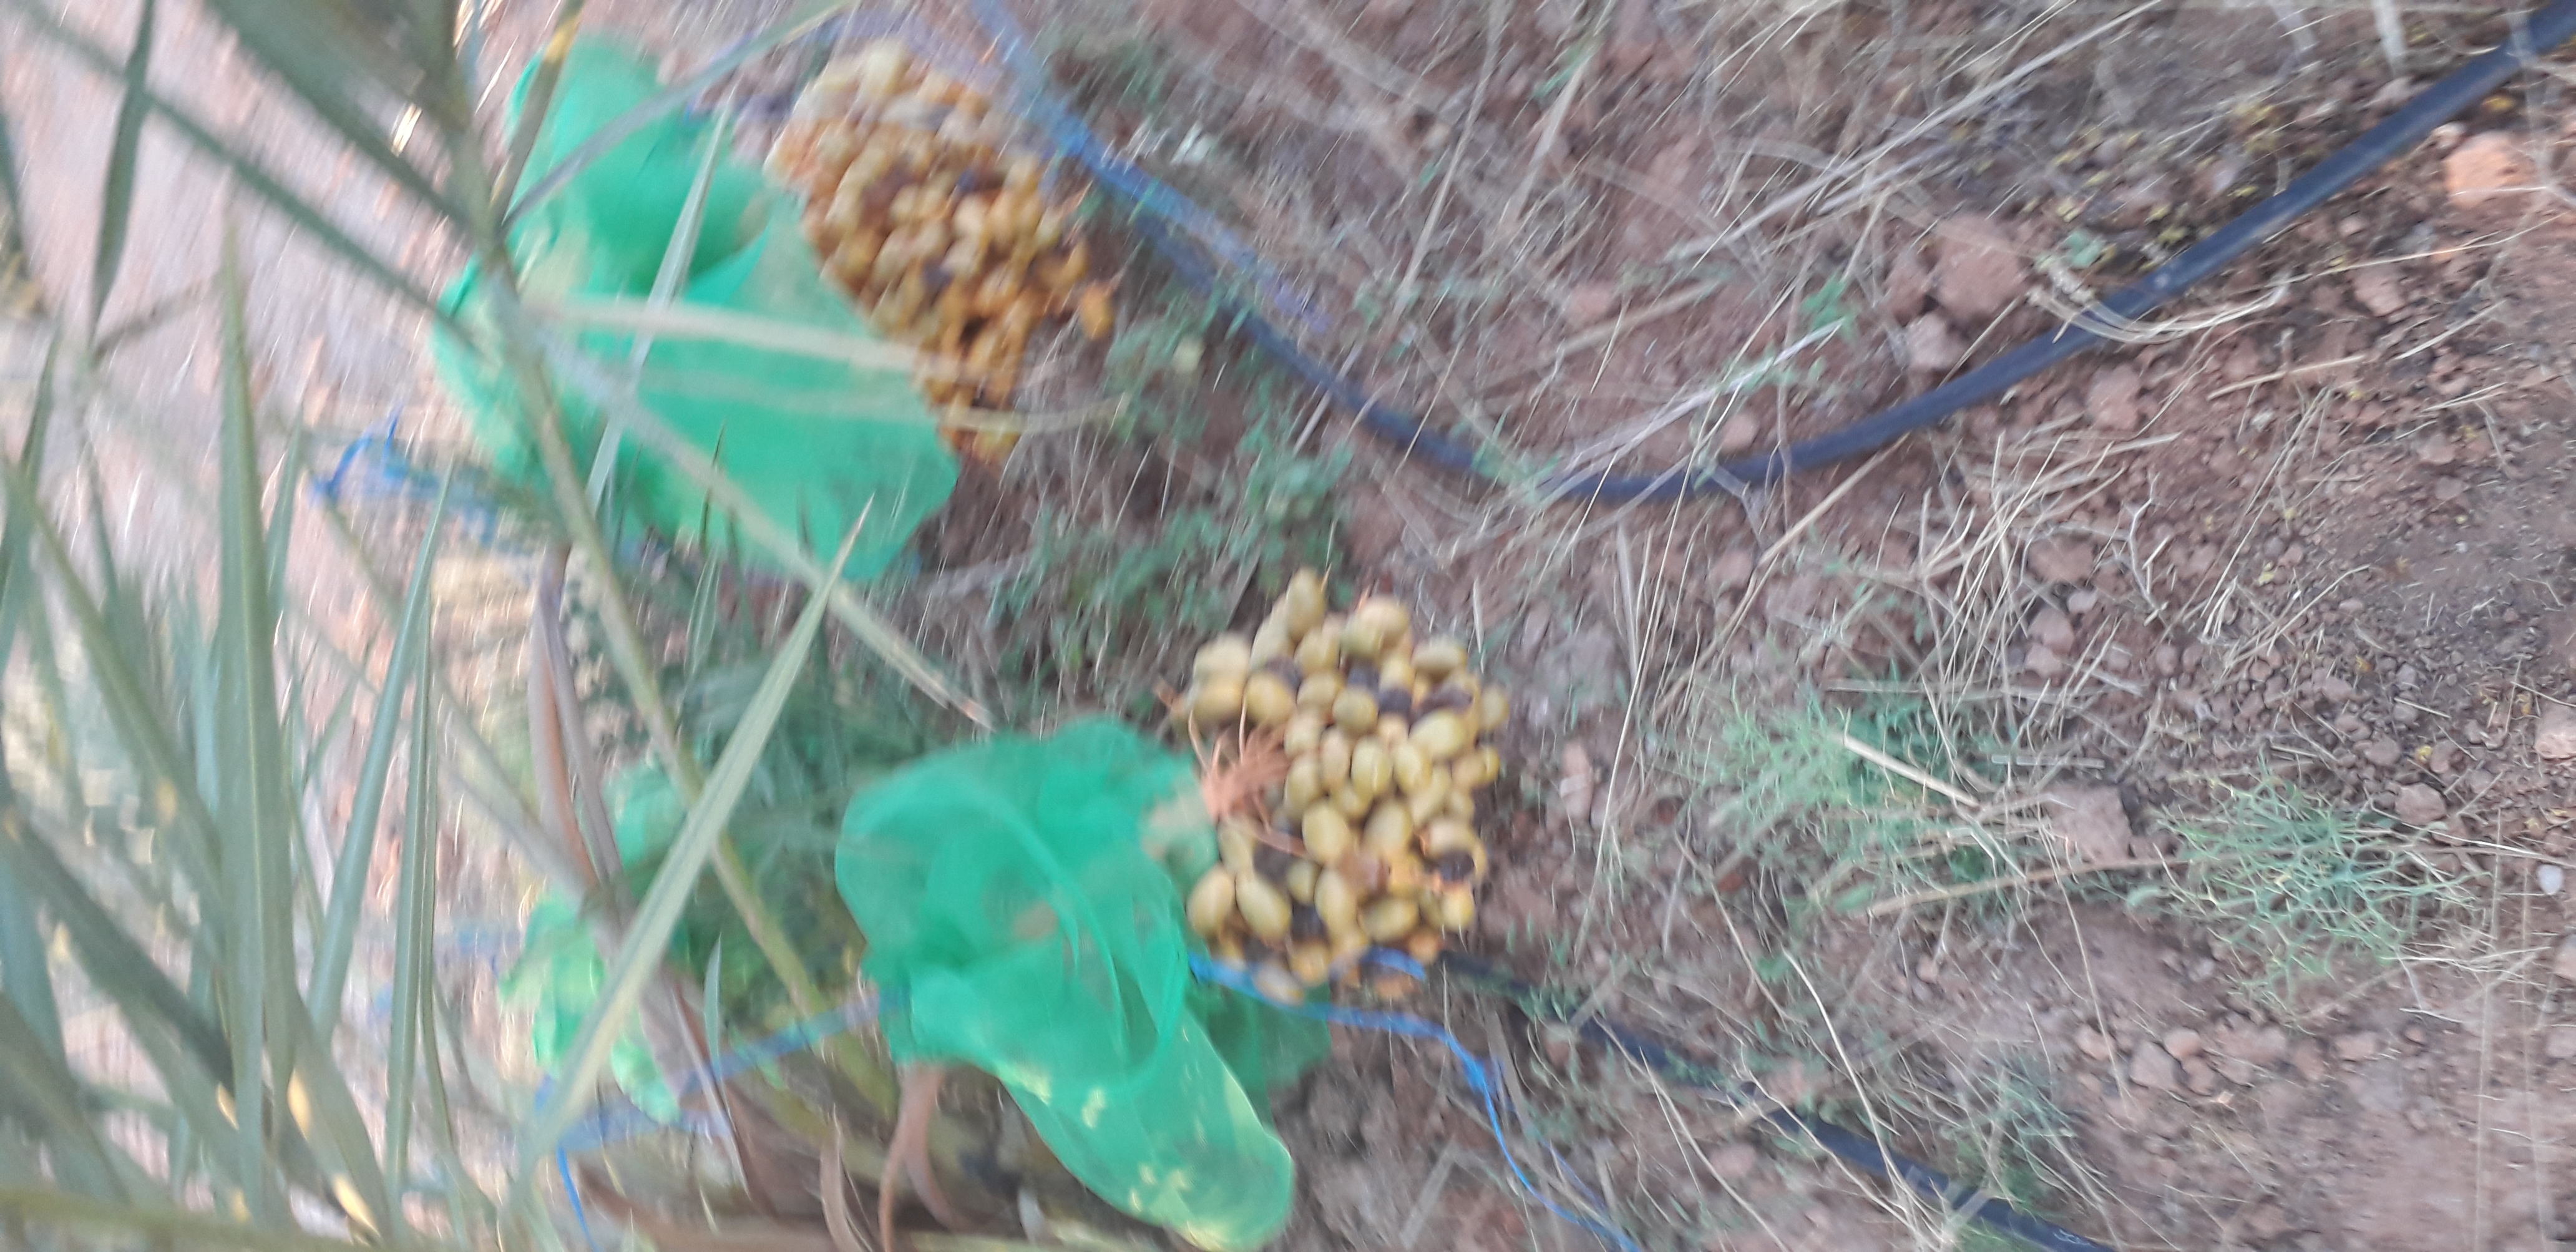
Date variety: Boufagous